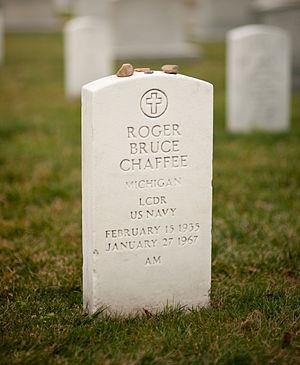
Roger Bruce Chaffee, né le 15 février 1935 à Grand Rapids et mort le 27 janvier 1967 à Cap Canaveral, est un pilote américain, officier de la United States Navy, sélectionné comme astronaute dans le cadre du programme Apollo.